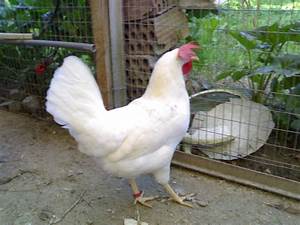
Label: gallina